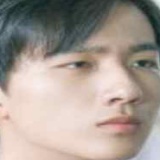
diễn viên Lý Hoành Nghị